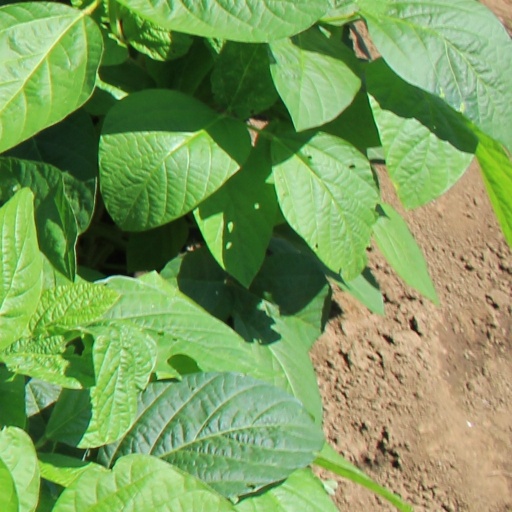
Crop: soybean